Loyno, Kirov Oblast

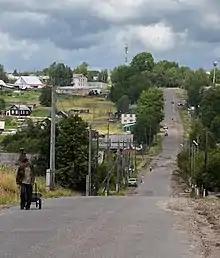
Street of Loyno, Kirov Oblast

Loyno is a rural locality (a "selo") in Verkhnekamsky District of Kirov Oblast, Russia, located northeast of Kirov along the Kama River. Postal code: 612834; dialing code: (+7) 83339.